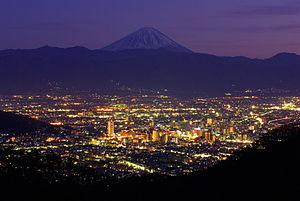
Les trois nouveaux plus beaux paysages de nuit du Japon sont les nouvelles trois vues les plus célèbres de nuit du Japon donnés par le Comité des trois nouvelles plus belles vues de nuit du Japon et des 100 vues de nuit du Japon, une organisation à but non lucratif en avril 2003.
Les 100 paysages de l'ère Heisei sont une sélection de paysages du Japon effectuée par le journal japonais Yomiuri shinbun en 2009.